Román Martínez (boxer)

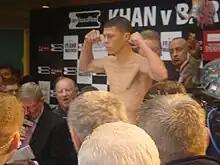
Martínez in 2008

Román "Rocky" Martínez (born January 31, 1983) is a Puerto Rican professional boxer. He is a former WBO junior lightweight champion, having held the title three times between 2009 and 2016.